Viktor Matchuk

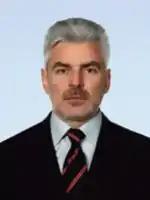

Viktor Yosypovych Matchuk (born 5 June 1959 in Rivne, Soviet Union) is a Ukrainian electrical engineer and later politician, member of the Verkhovna Rada.